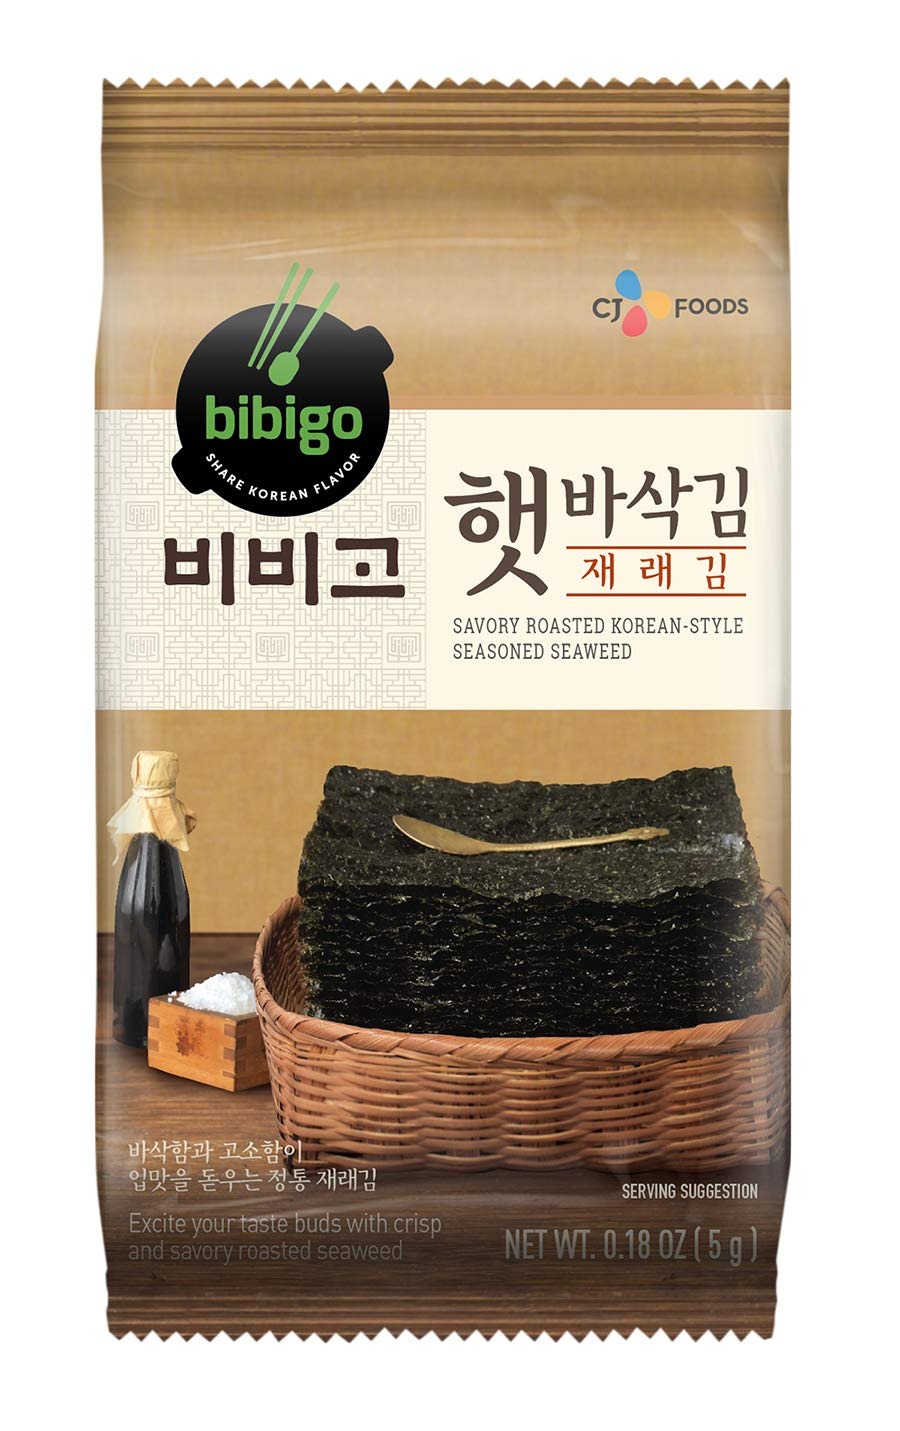
Item Name: bibigo Roasted Seaweed Snack, Korean-Style Savory Seasoned with Salt and Sesame Oil, 5g (8-Pack)
Bullet Point 1: Delicious seaweed snacks; Great as-is or with cooked rice
Bullet Point 2: Suitable for vegetarian; Great for lunch or snack;
Bullet Point 3: Just 30 calories per serving.
Bullet Point 4: Product of South Korea
Bullet Point 5: Contains 8 of indivdiually wrapped 5g pack;
Value: 1.44
Unit: Ounce

Price: 14.2